Los Gatos, California

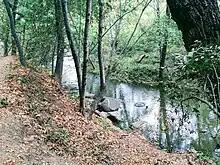
Hiking on the Los Gatos Creek Trail

Los Gatos is surrounded by several mountain bike trails. Cyclists can leave from downtown on a loop through the Santa Cruz Mountains. From downtown, El Sereno mountain stands to the southwest; El Sombroso stands to the southeast. The El Sereno Open Space Preserve and the Sierra Azul Open Space Preserve open the top and upper flanks of each of these mountains to hiking and cycling.